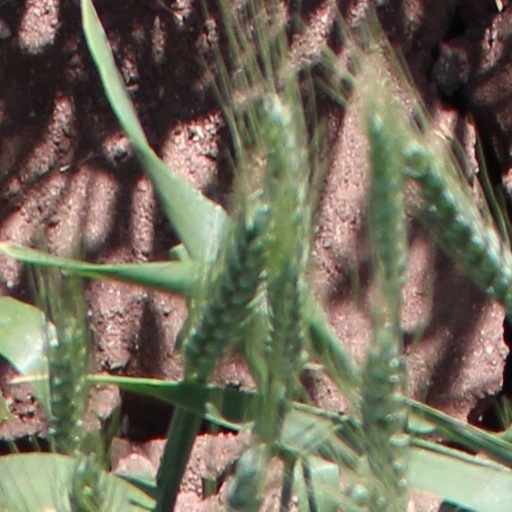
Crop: wheat